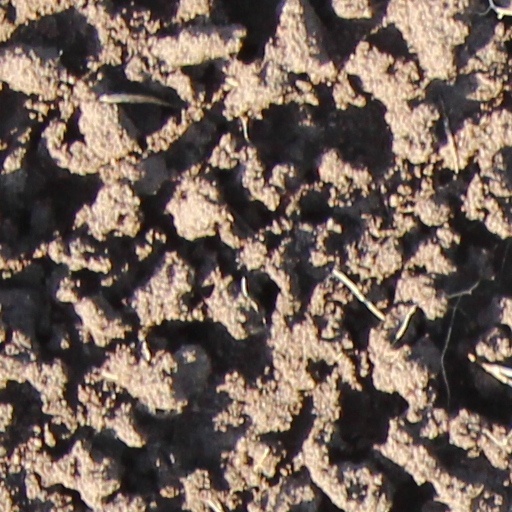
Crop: wheat